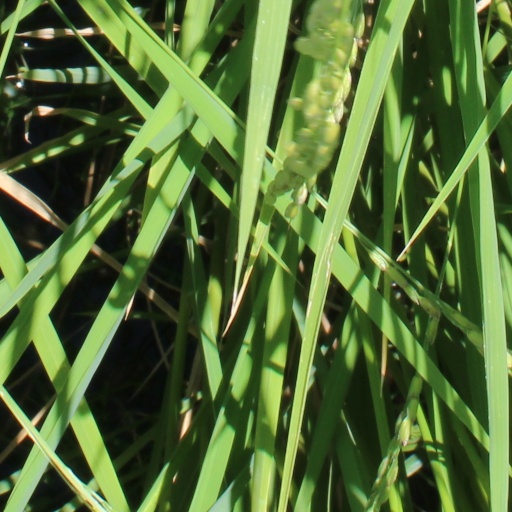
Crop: rice